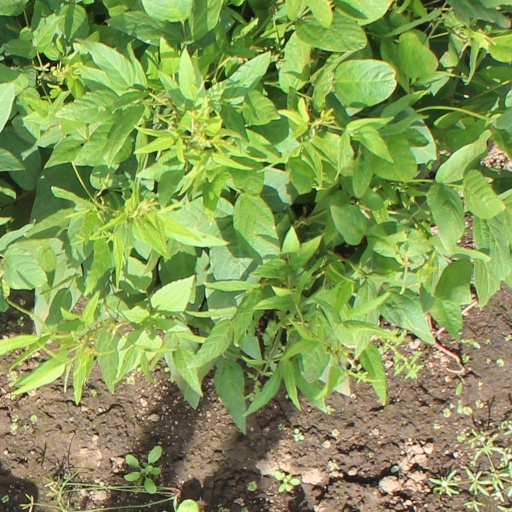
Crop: soybean